Women in the Spanish Civil War

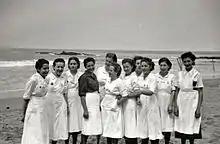
Female sanitary personnel from Falangist Sección Femenina

Asociación de Mujeres contra la Guerra y el Fascismo underwent a second name change in 1936, shortly after the start of the Civil War. Their new name was Agrupación de Mujeres Antifascistas. From there, the group would play a prominent role in sending and supporting women on the front lines in the war.